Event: Nepal Earthquake
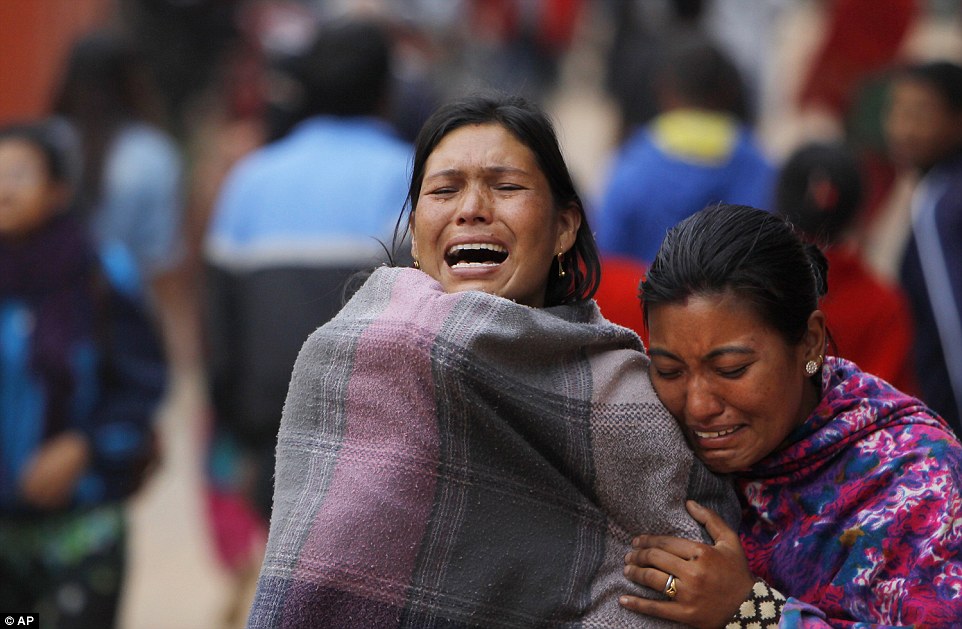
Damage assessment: no_damage